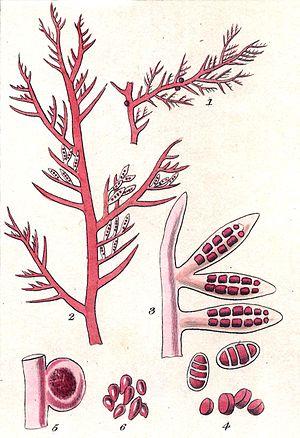
L'ordre des Plocamiales est un ordre d'algues rouges de la sous-classe des Rhodymeniophycidae, dans la classe des Florideophyceae.